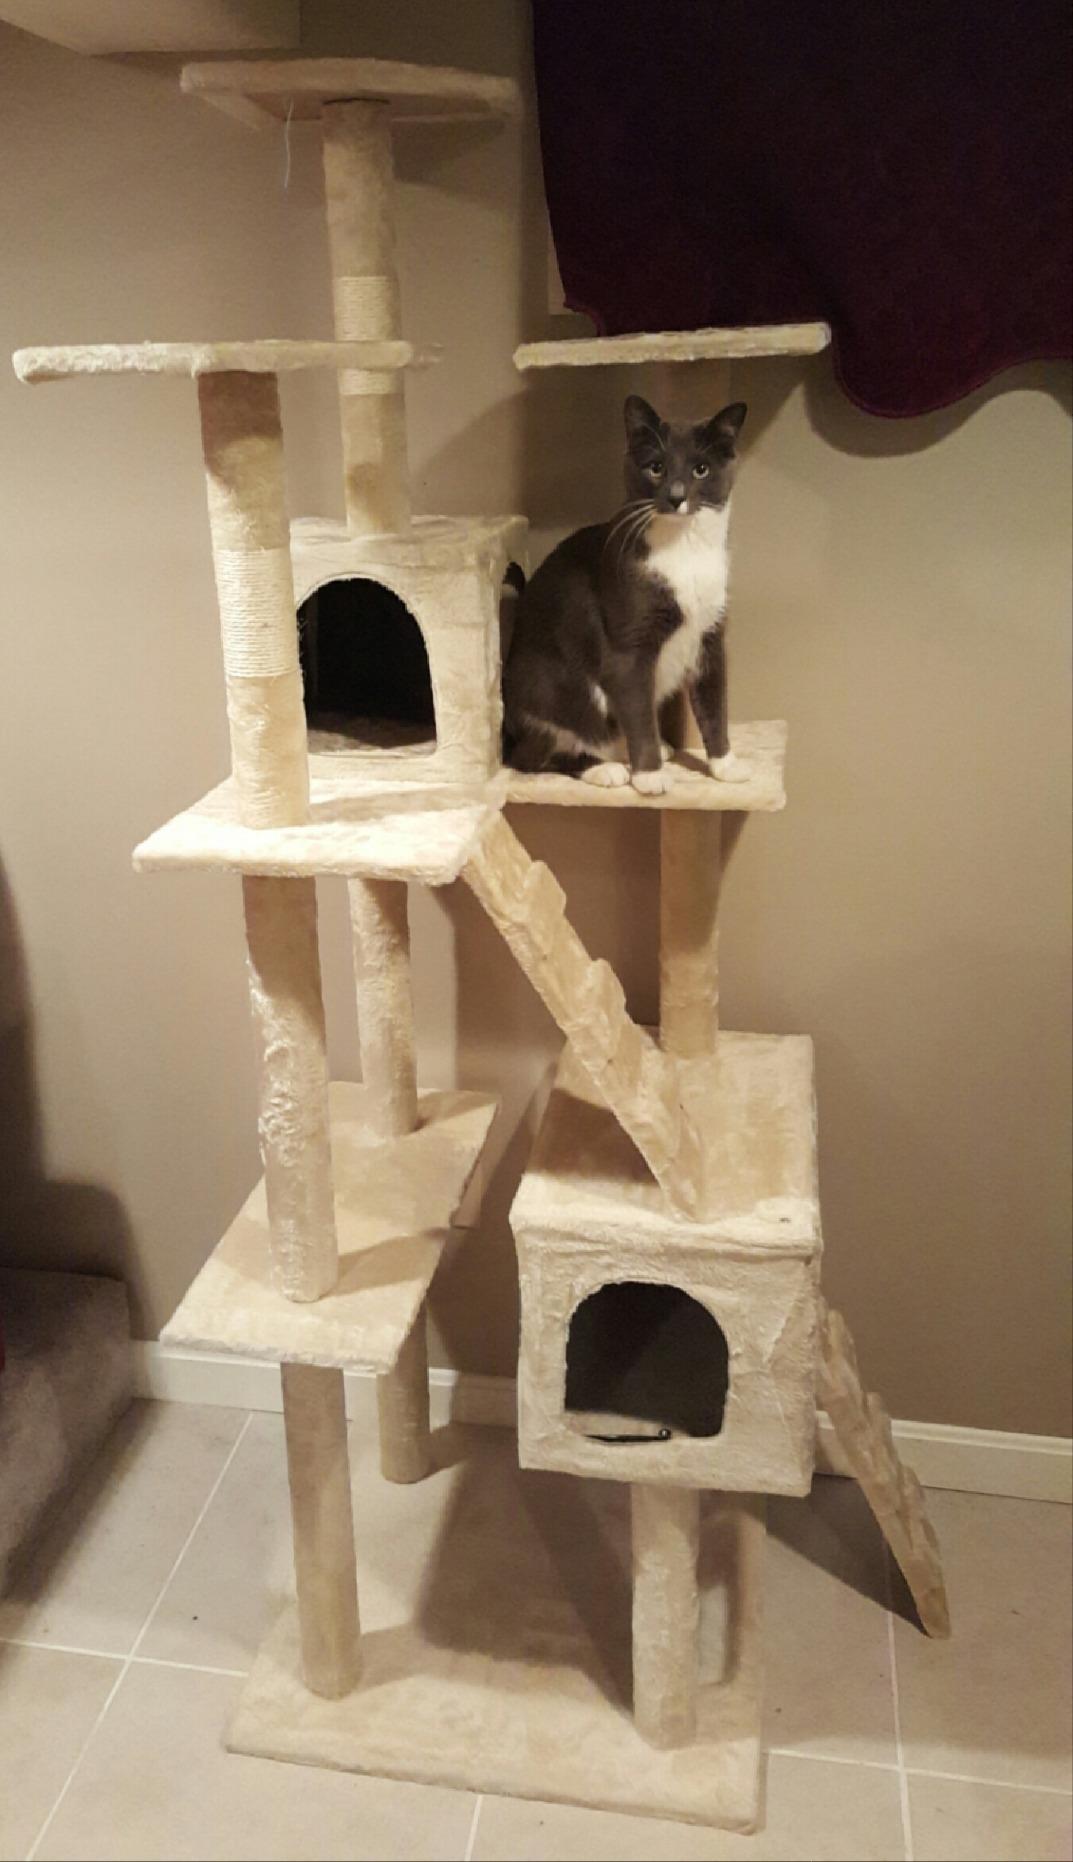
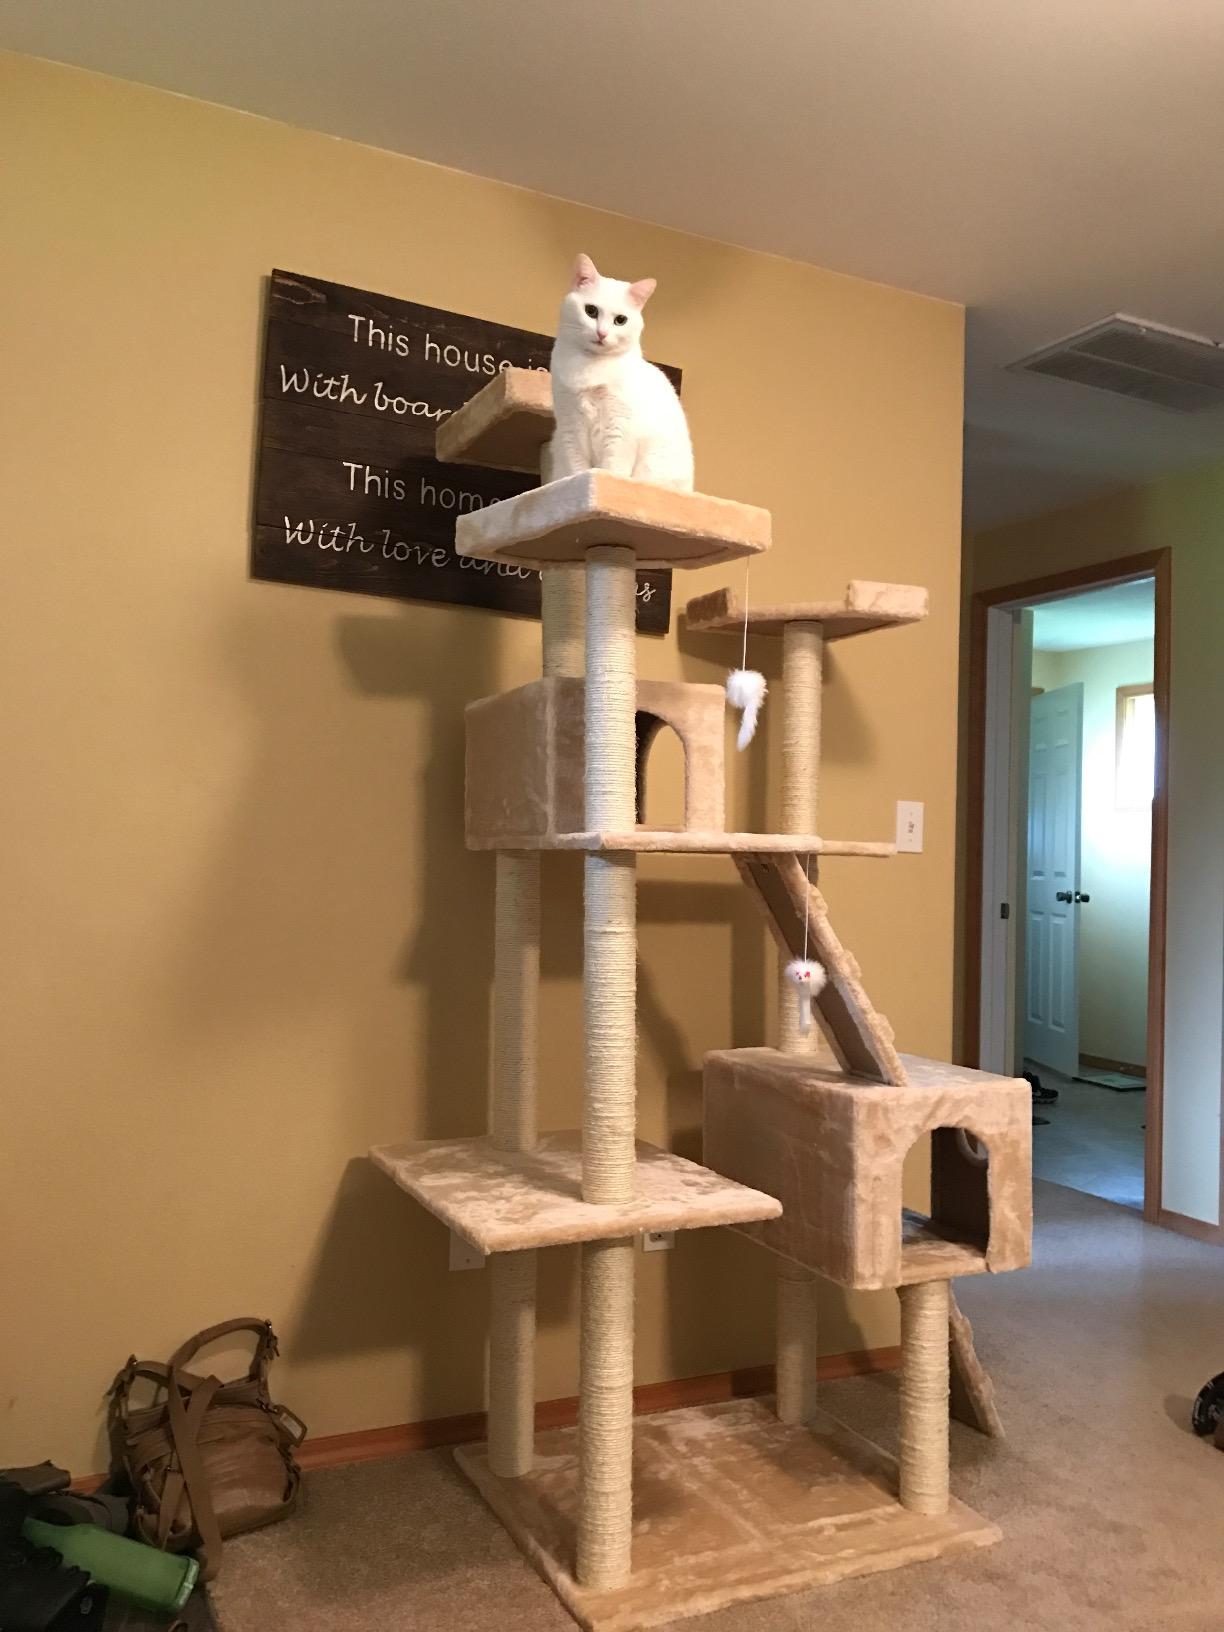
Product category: items_cat tree
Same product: yes